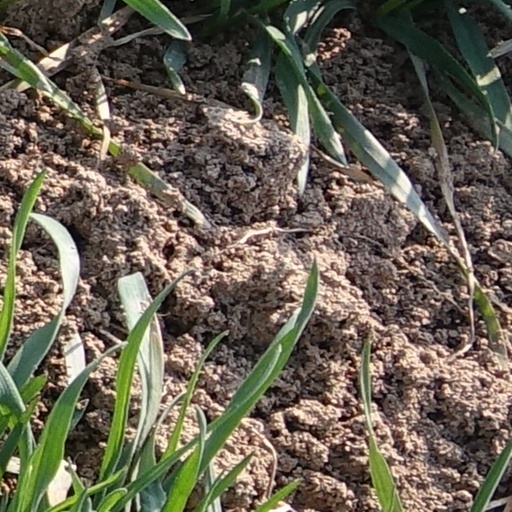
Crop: wheat